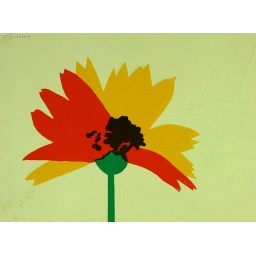
Detail on front box Logo flower and in inprint on right the hummingbird